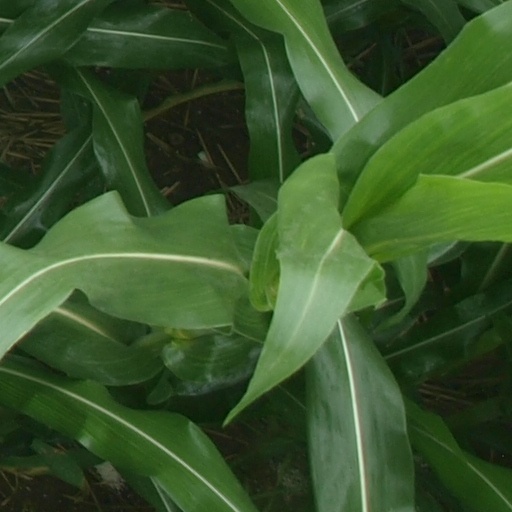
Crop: maize; corn